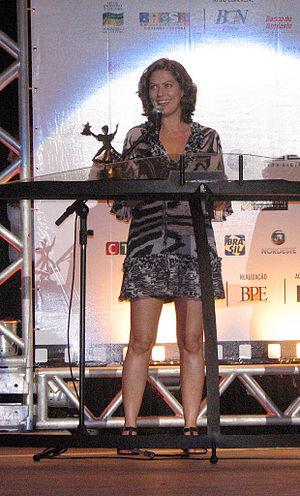
Patrícia Gadelha Pillar, née le 11 janvier 1964 à Brasília, est une actrice brésilienne.